New York State Route 14A

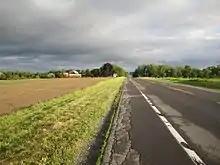
NY 14A looking south, Yates County in background.

North of Penn Yan, NY 14A enters the town of Benton, where it heads due north past several farms on the hilltop north of Keuka Lake. It goes through the hamlet of Benton Center before quietly passing into the Ontario County town of Seneca. In the hamlet of Hall, located north of the county line, NY 14A turns northeast, at which point the due north–south highway becomes County Route 5. NY 14A continues in a general northeasterly direction as it winds its way toward the city of Geneva. Midway between Hall and Geneva, the route picks up NY 245 just before it crosses Wilson Creek, a small stream feeding into Seneca Lake. NY 14A and NY 245 continue northeastward across farmland into the town of Geneva, where both routes terminate at a junction with US 20 and NY 5 just west of the Geneva city limits in a commercialized area known as Lenox Park.